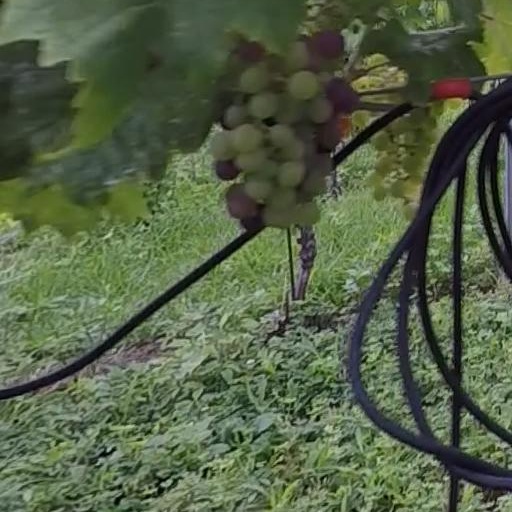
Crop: grape